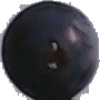
Label: blue_grape